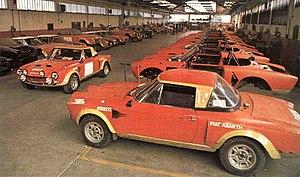
La Fiat 124 Sport Abarth Rally ou Fiat 124 Abarth est une voiture sportive de course, dérivée de la Fiat 124 Sport Spider, produite par le constructeur italien Fiat et préparée par Abarth, de 1971 à 1975, pour participer aux compétitions automobiles du Groupe 4 du Championnat international des marques.